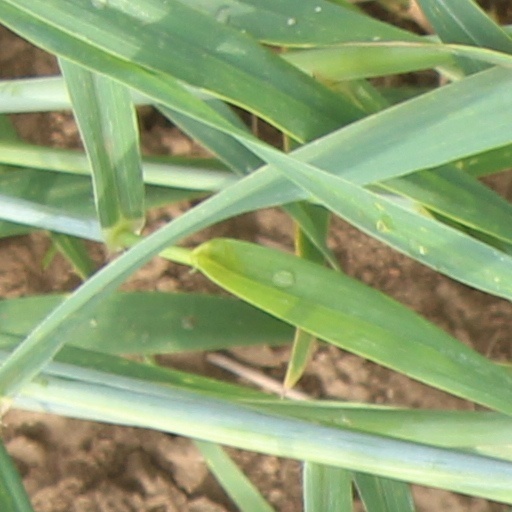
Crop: wheat